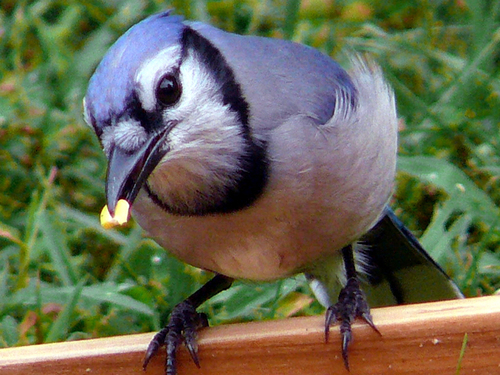
this bird has blue feathers on its back and a white belly
this avian is medium in size, standing atop two black talons, attached to a gray underbelly that leads into a darker shade back; followed by a poised black beak.
a large bird with with black eyering and nape with white breast and side having a large tail
this bird has a white belly and breast with a blue crown and wing.
this is a small gray bird with a white eyebrow and a blue crown.
this bird is grey with blue and has a long, pointy beak.
this particular bird has a white belly and black patch on its breasts and a gray bill
this bird is blue with white and has a very short beak.
this bird has a red and white breast and a reddish eyering
this scavenger of a bird is brightly colored with bright blue wings, primaries, and inner and outer rectrices, and a blue head with back superciliary stripes and a black beak with matching black tarsus and feet.
Species: Blue Jay